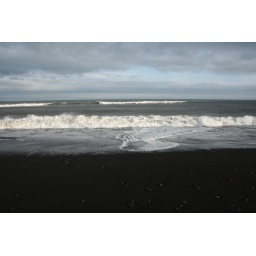
Black volcanic sand beach in Vik Iceland